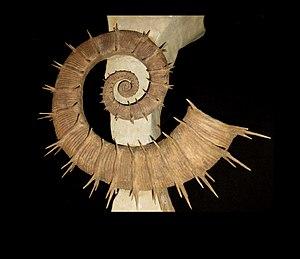
Les ammonites au sens large, ou Ammonoidea, sont une sous-classe éteinte des mollusques céphalopodes. Elles apparaissent dans le registre fossile durant le Dévonien et disparaissent peu après la crise Crétacé-Paléocène. Elles se caractérisaient par une coquille univalve plus ou moins enroulée dont seule la dernière loge était occupée par l'animal, les autres loges servant à contrôler sa flottaison ; le siphon qui les relie est en position externe, le long de la paroi, alors qu'il est axial chez les nautiles. Leurs coquilles fossiles sont d'excellents marqueurs chronologiques. Leur taille va de quelques millimètres à plus de 2 mètres de diamètre.
Les Ancyloceratina forme un sous-ordre de mollusques céphalopodes marins aujourd’hui éteints.